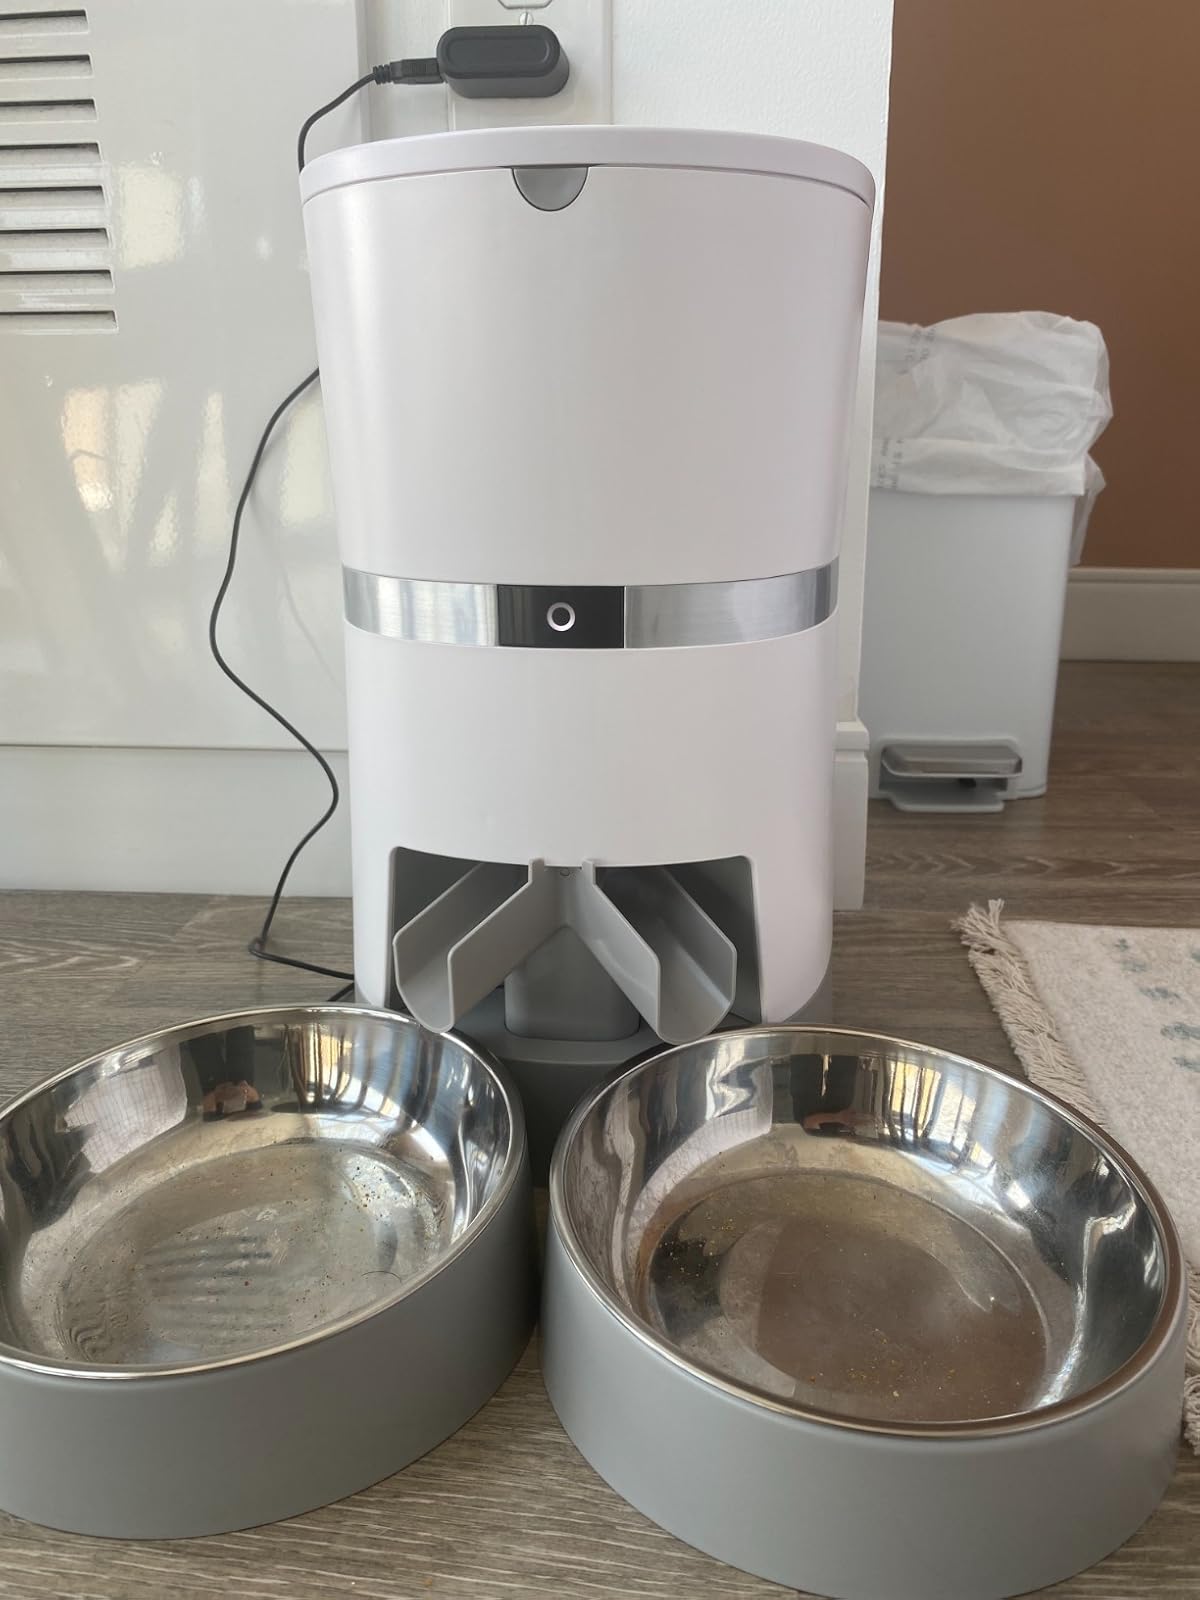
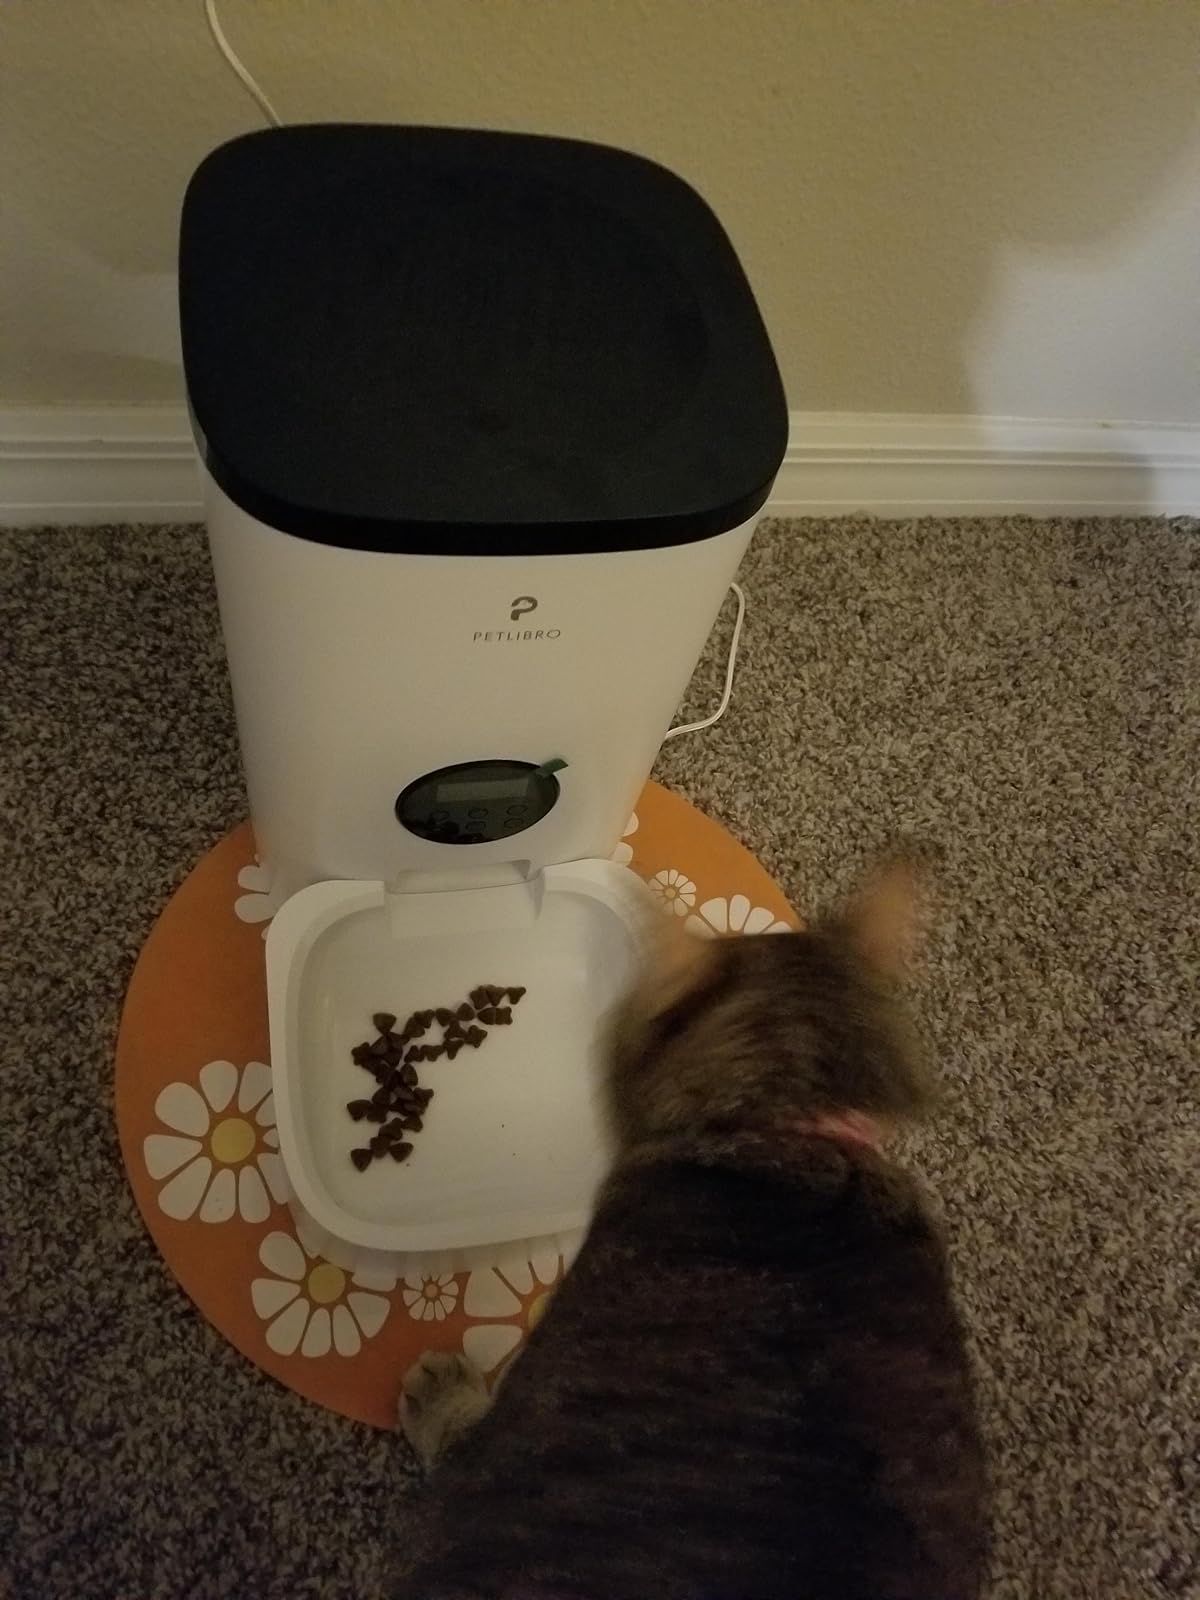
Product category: items_feeder
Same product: no